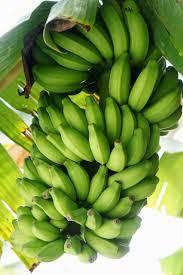
Mkungu mkubwa wa ndizi mbichi zikining'inia kutoka kwenye mgomba. Ndizi hizo zina rangi ya kijani kibichi zikionyesha kuwa bado hazijaiva kikamilifu. Zimepangwa vizuri kwenye mkungu na majani ya mgomba yanaonekana juu yake.